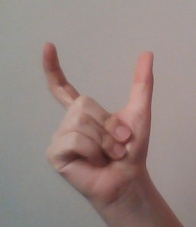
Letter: nun